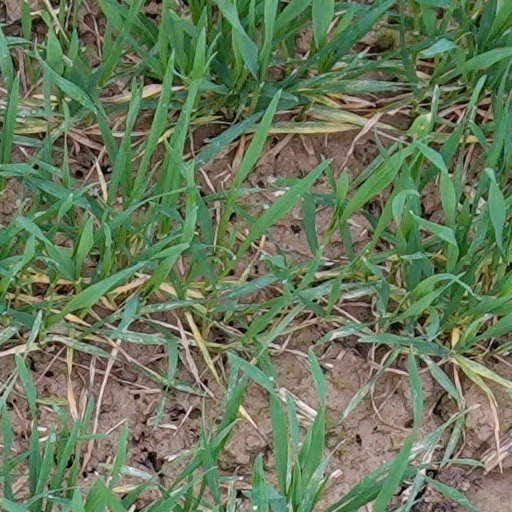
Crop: wheat